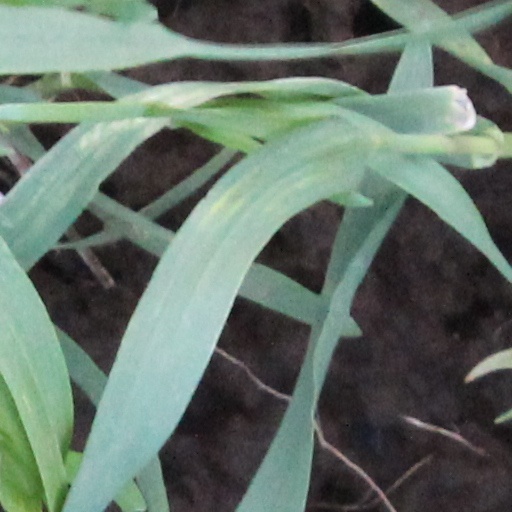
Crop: wheat